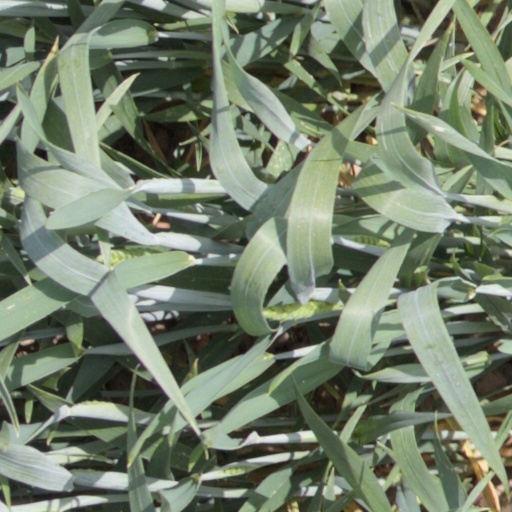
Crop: wheat